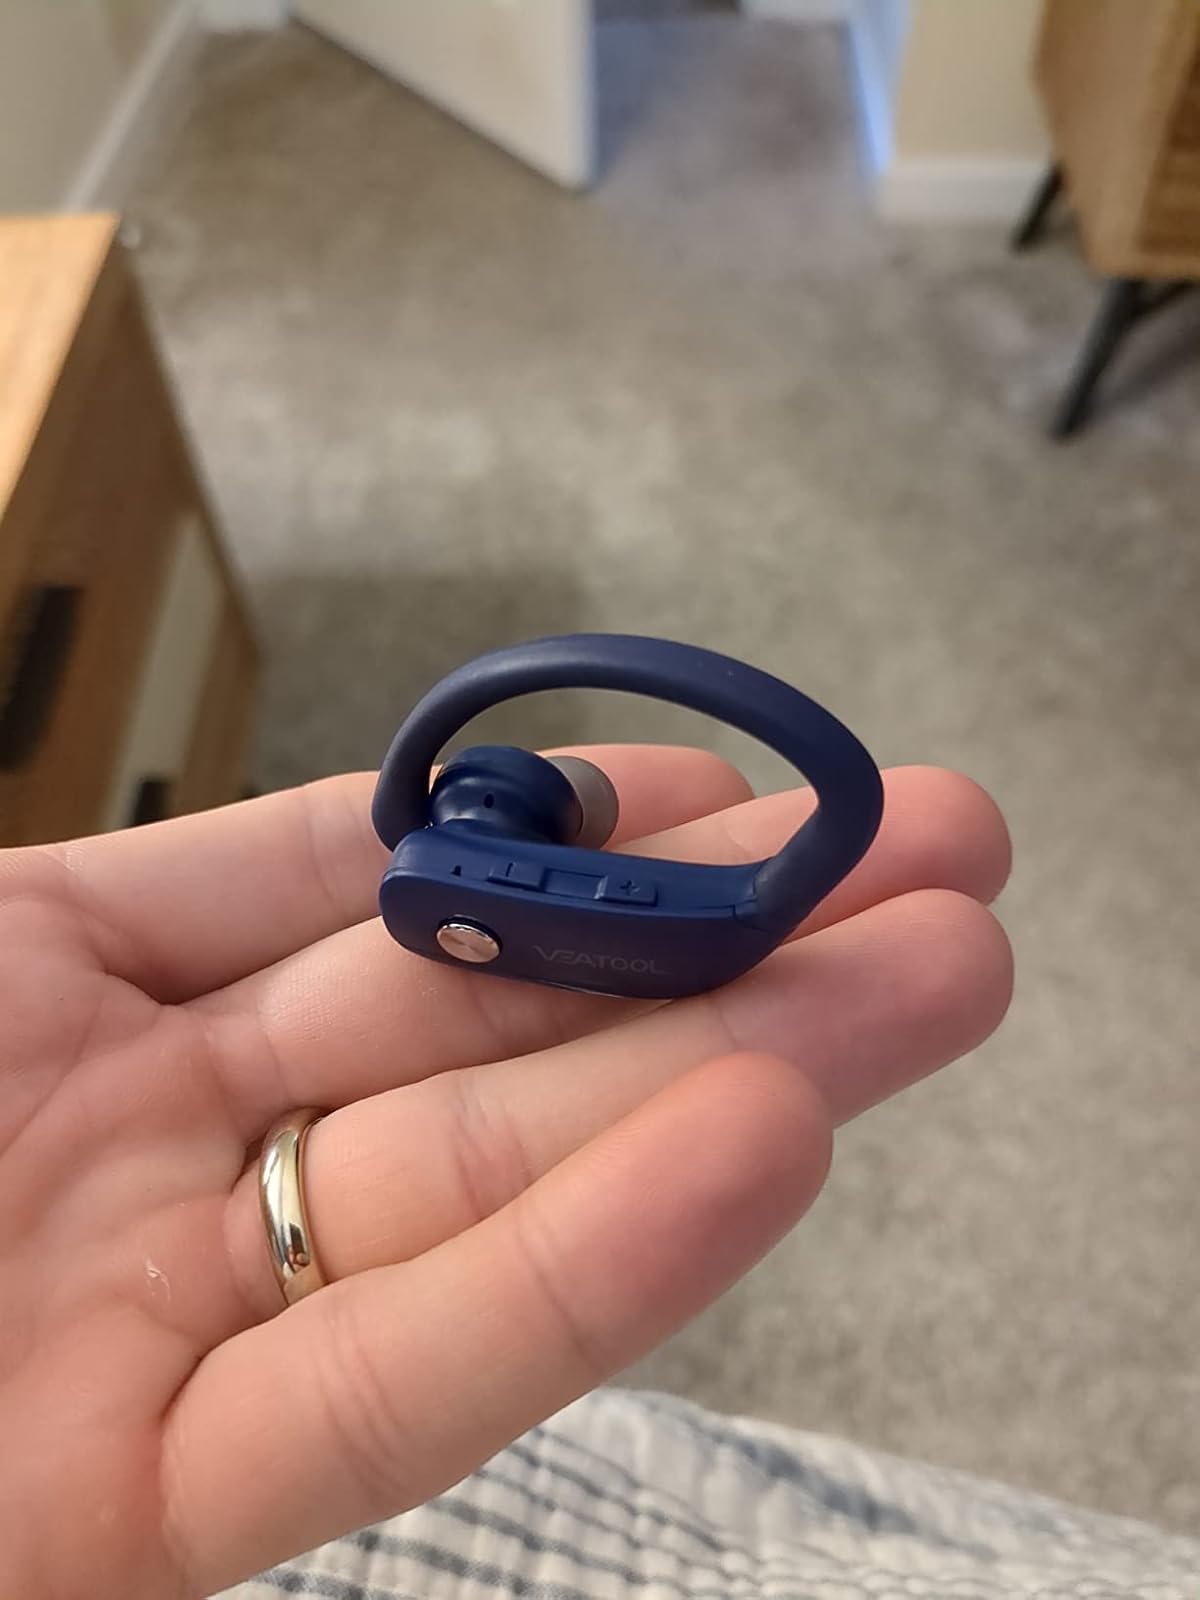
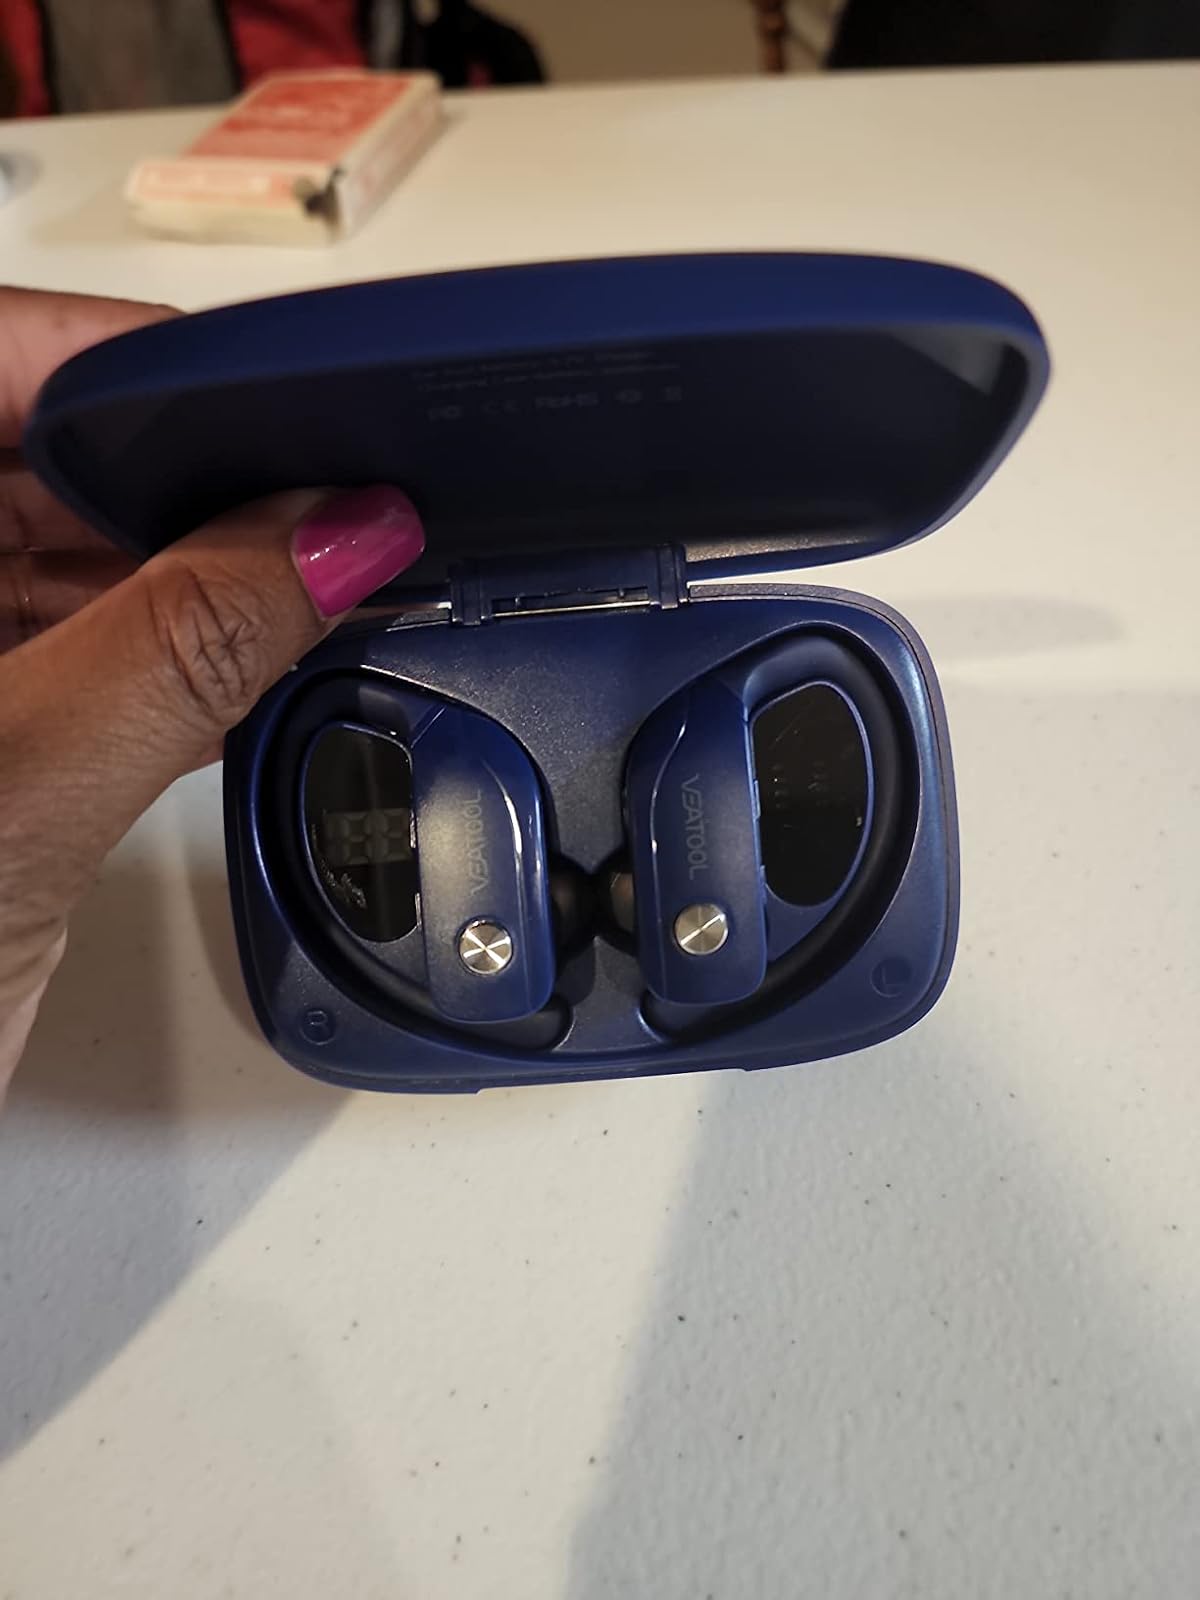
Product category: earbuds
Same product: yes